Nathan Head

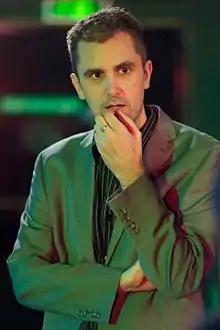
Nathan Head on set 2009.

From August 2009 to July 2011, Head appeared on the weekly Matinée Show on 103.6FM, Sundays 15:00 to 17:00. He co-presented the show and read the entertainment news.